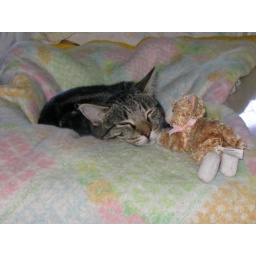
Sabrina napping in sink in garage with stuff toy (same toy in earlier picture when she was still a kitten